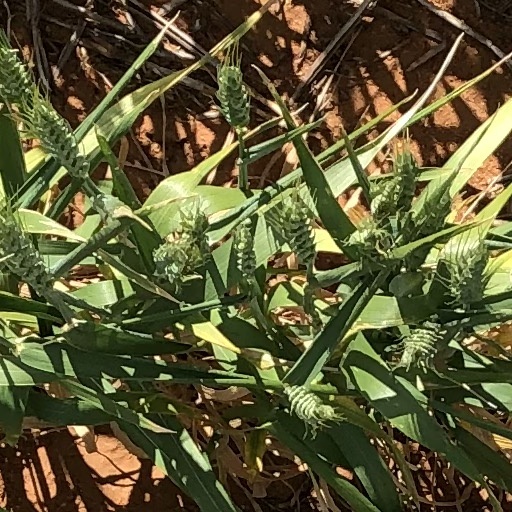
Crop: wheat